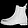
Label: Ankle boot